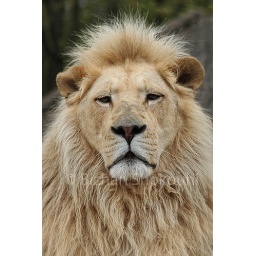
Only 70 white lions left in the wild